Richard Noverre Bacon

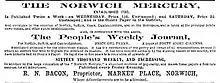
1869 advertisement for the "Norwich Mercury", mentioning also the "People's Weekly Journal" started by John Ellor Taylor who worked for Bacon.

Bacon was an admirer of Thomas William Coke, and one of his aspiring biographers, as reported by Francis Blaikie. His work in that direction was in vain, however: Thomas Keppel, Coke's brother-in-law, took over as official biographer, gathering in the existing materials, and his biography was then lost in manuscript.